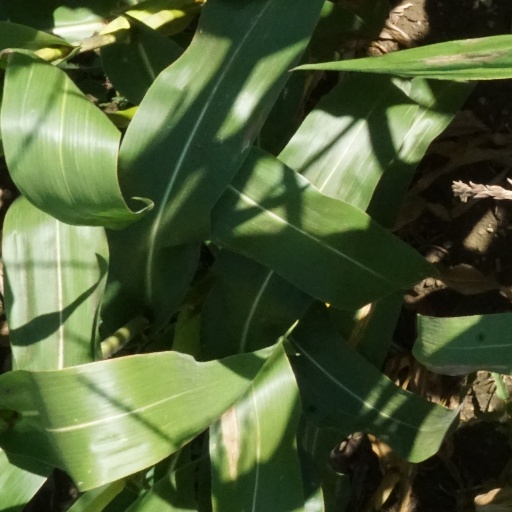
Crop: maize; corn